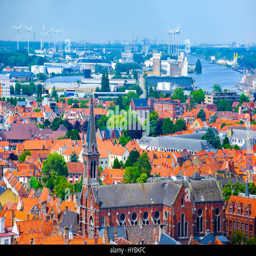
aerial view over the old town on the riverside with wind turbine and the factory as a background